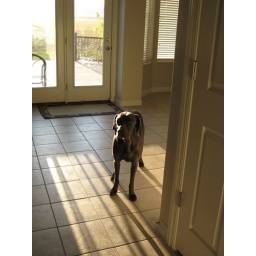
Boreas standing in the entry of our back door